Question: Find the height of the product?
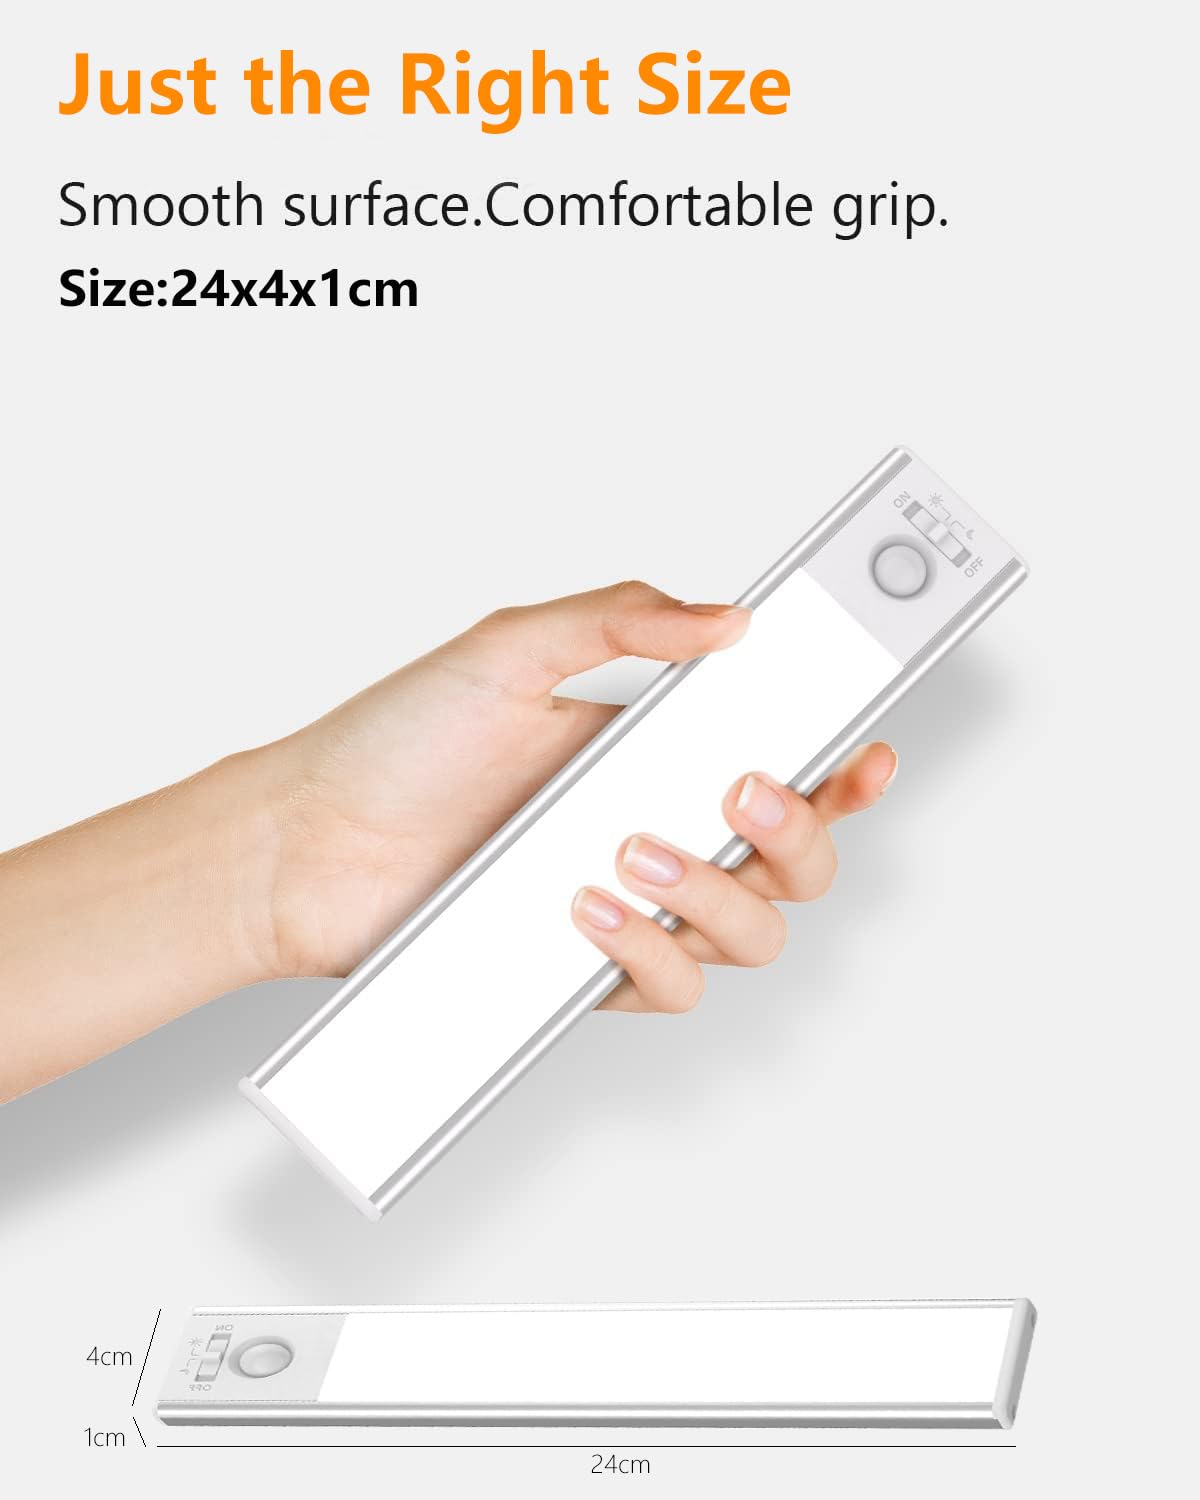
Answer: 4.0 centimetre